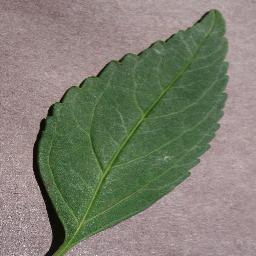
Label: Cherry___healthy